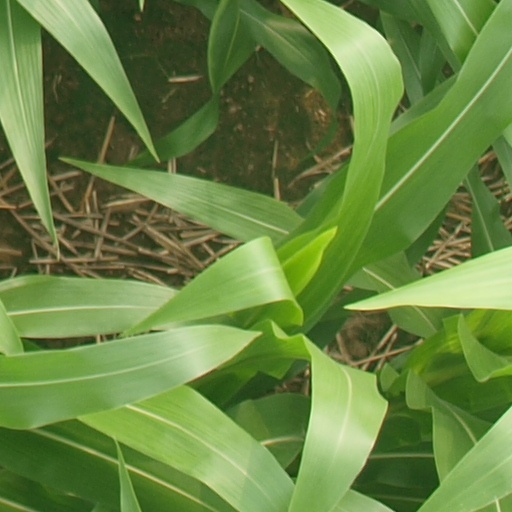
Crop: maize; corn